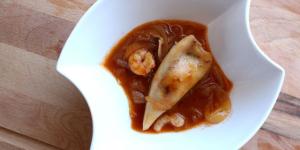
calamares rellenos en salsa